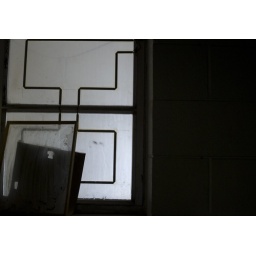
window in the office of abandoned cement factory place in belleville